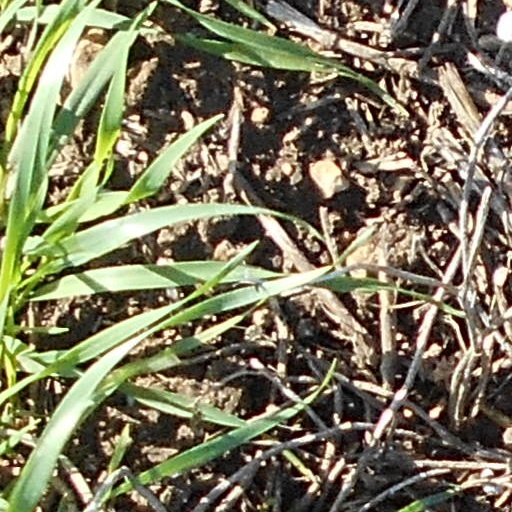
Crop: wheat